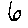
Label: 6